African golden cat

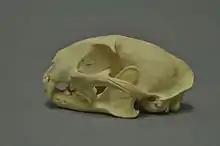
Skull of an African golden cat in the Museum Wiesbaden

The African golden cat has a fur colour ranging from chestnut or reddish-brown, greyish brown to dark slaty. Some are spotted, with the spots ranging from faded tan to black in colour. In others the spotting pattern is limited to the belly and inner legs. Its undersides and areas around the eyes, cheeks, chin, and throat are lighter in colour to almost white. Its tail is darker on the top and either heavily banded, lightly banded or plain, ending in a black tip. Cats in the western parts of its range tend to have heavier spotting than those in the eastern region. Two color morphs, a red and a grey phase, were once thought to indicate separate species, rather than colour variations of the same species. Grey skins have hairs that are not pigmented in their middle zones, whereas hair of red skins is pigmented intensively red. Hair of melanistic skins is entirely black.